Sweetest Thing

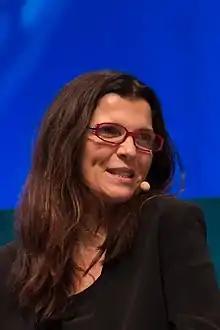
Bono's wife, Ali Hewson, appears in the music video

The video was directed by Kevin Godley. It features Bono taking Hewson on a carriage ride along the Georgian mile in Dublin, from Fitzwilliam Place onto Upper Fitzwilliam Street, enlisting various performers along the way in an effort to apologise to her. The performers featured include Riverdance, Boyzone, Steve Collins, the Artane Boys Band, Chippendales dancers, and the Celtic Knights. The other members of U2 — The Edge, Adam Clayton, and Larry Mullen Jr. — appear in the video, as do Norman Hewson (Bono's brother) and Dik Evans (The Edge's brother).